Ur (cuneiform)

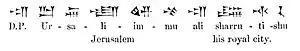
Use of the character in writing the name Jerusalem.

The cuneiform sign ur is a common-use sign in the "Epic of Gilgamesh", the Amarna letters, and other cuneiform texts. It has multiple sub-uses in the "Epic of Gilgamesh", as well as use for the Sumerogram (capital letter (majuscule)), UR. In the Epic, "UR" is used to spell Akkadian language "barbaru", "wolf", as "UR.BAR.RA" (in Tablet VI, and Tablet XI).